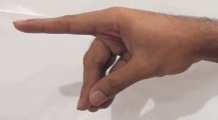
ASL sign: P